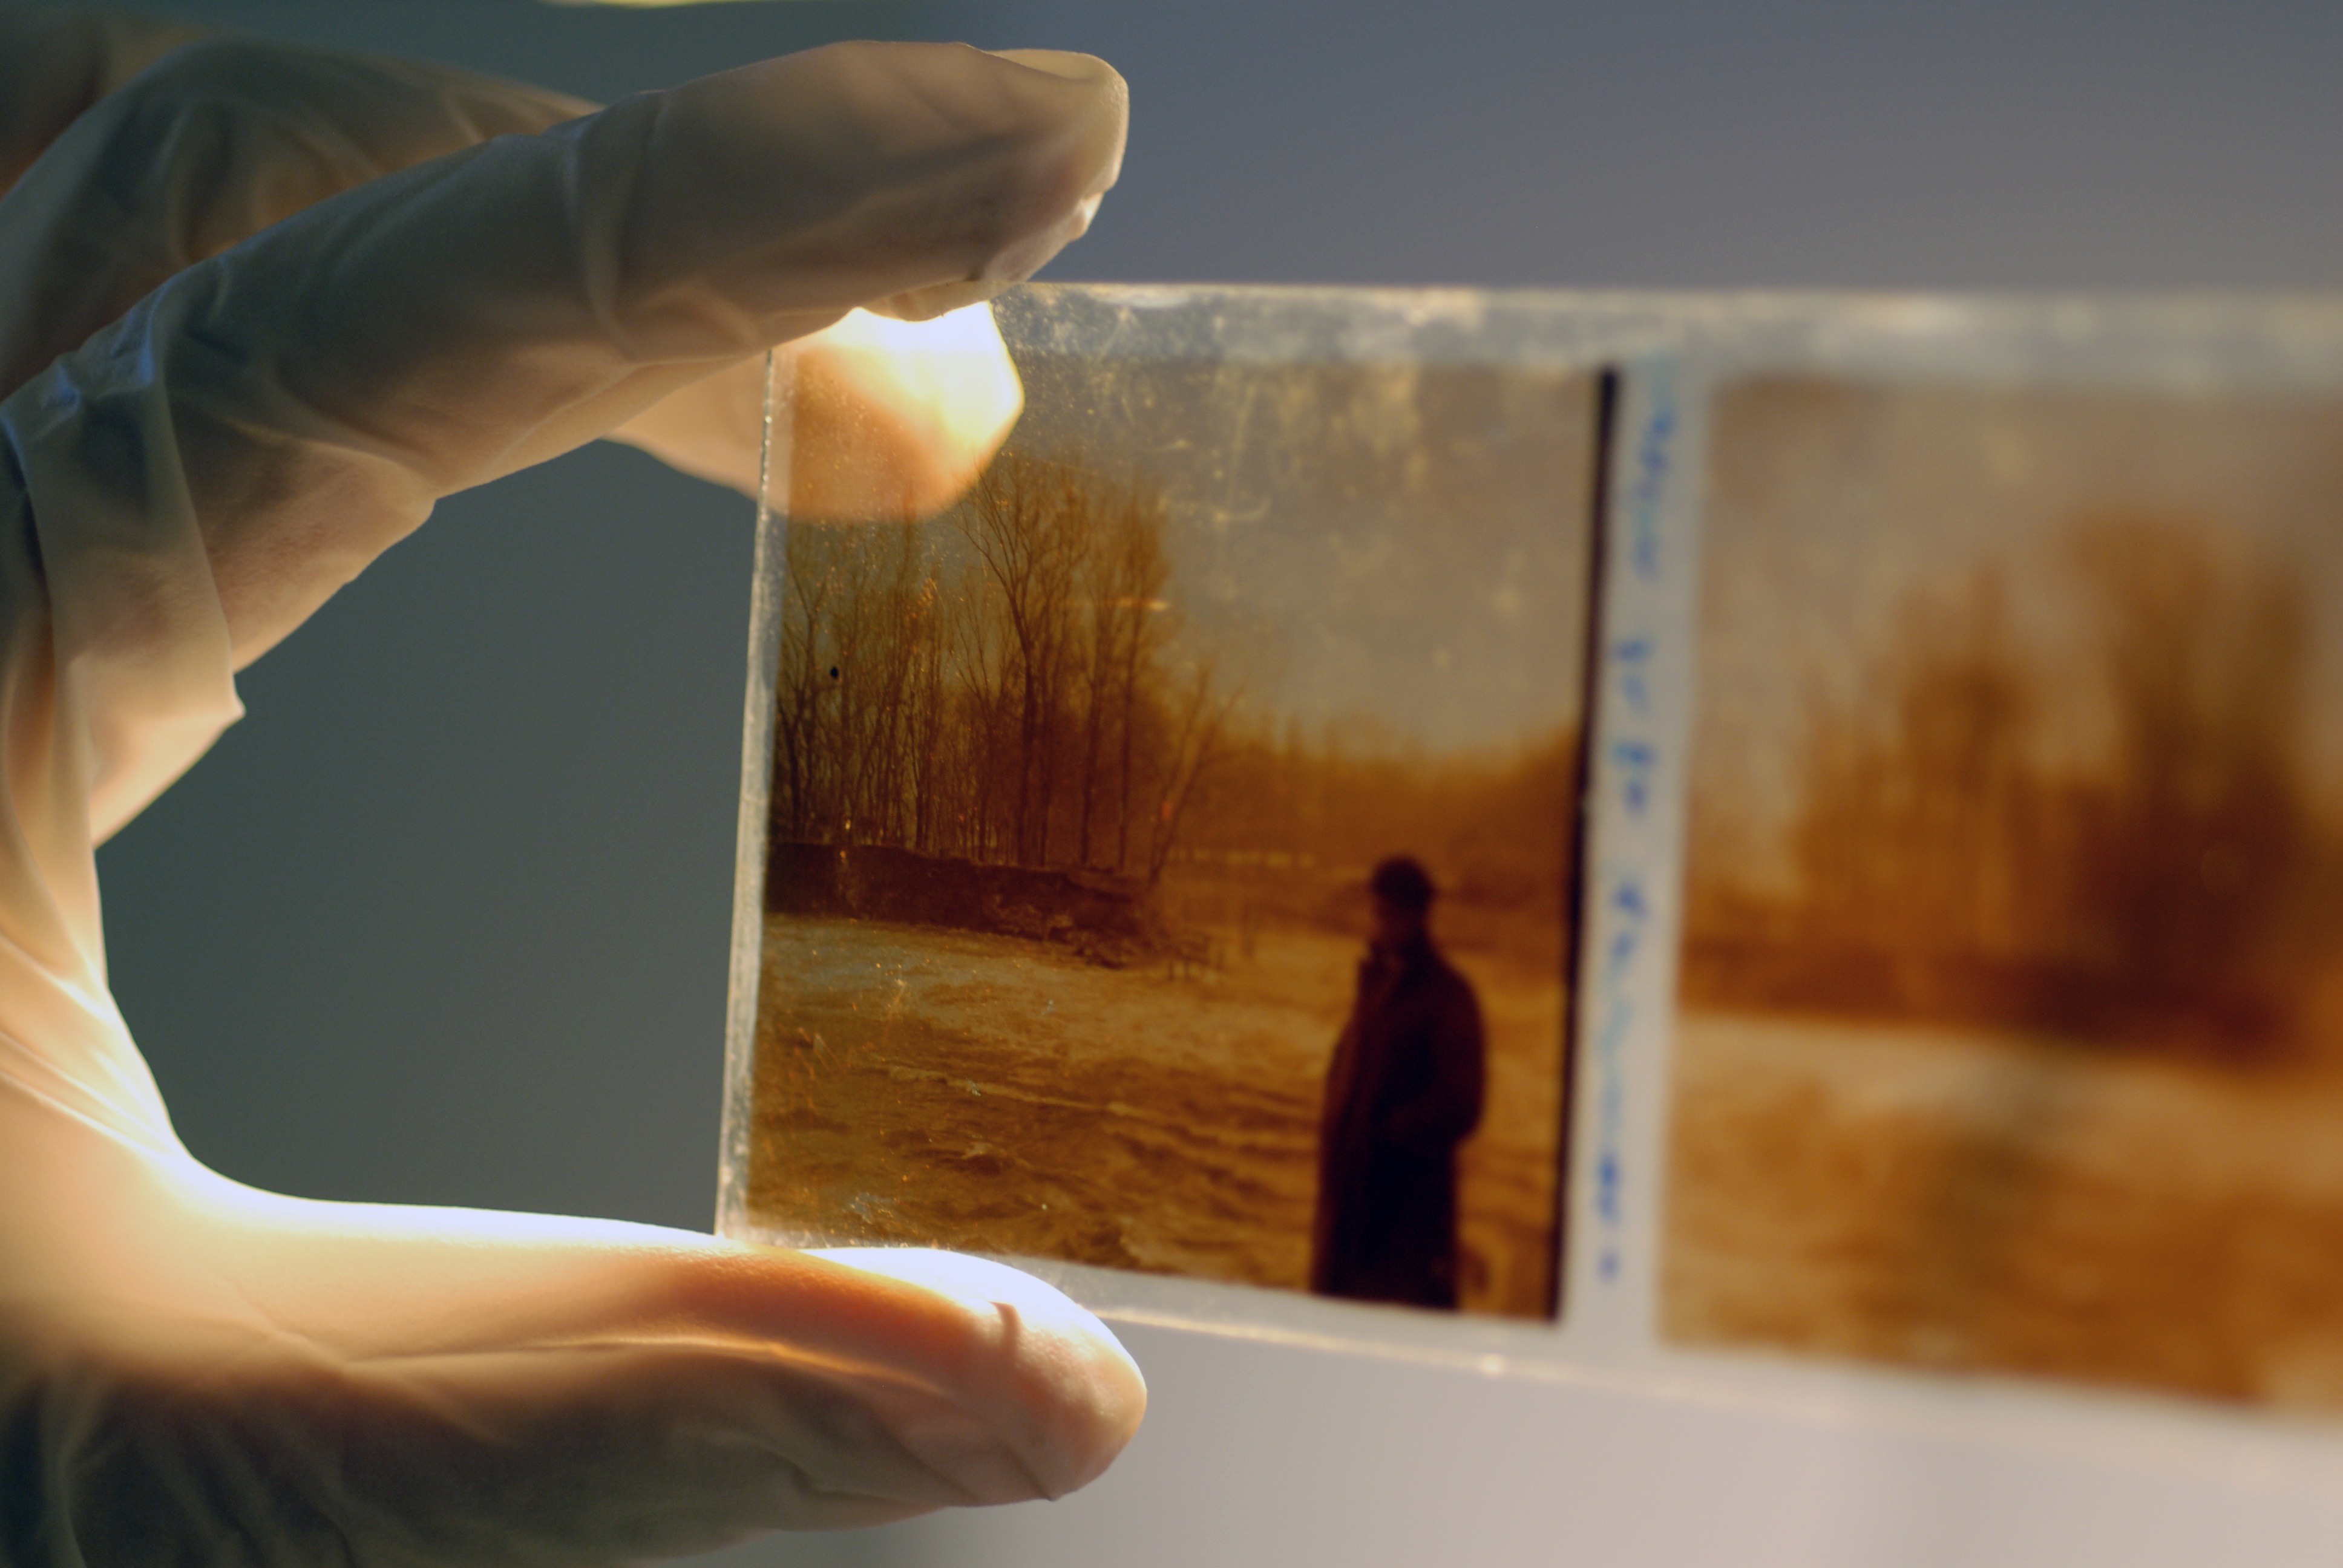
hand, light, photography, sunlight, morning, color, photograph, image, emotion, sense